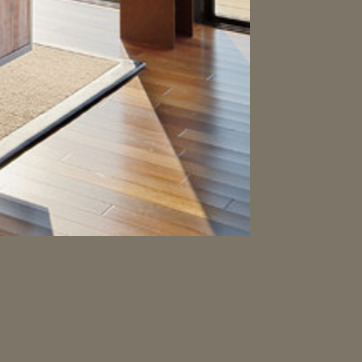
Material: wood